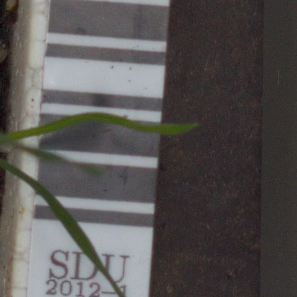
Label: black_grass